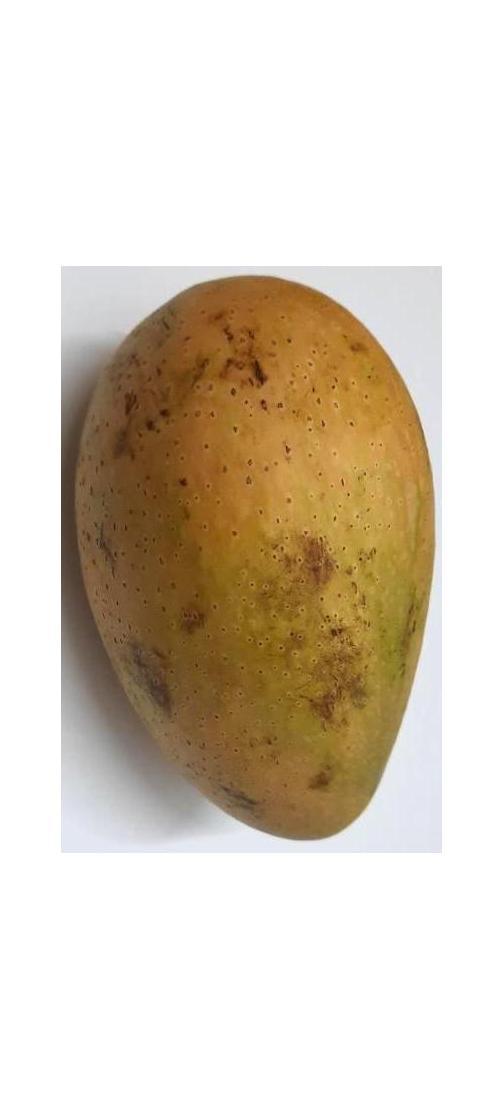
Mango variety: Ashshina Classic